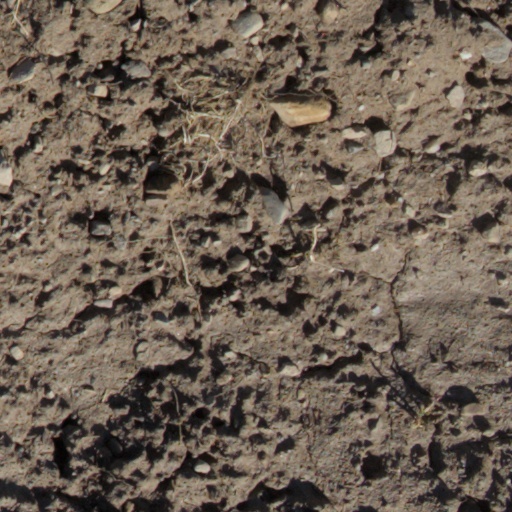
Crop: wheat